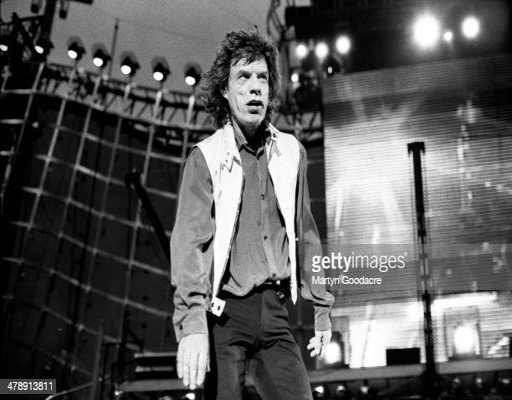
blues artist performs on stage